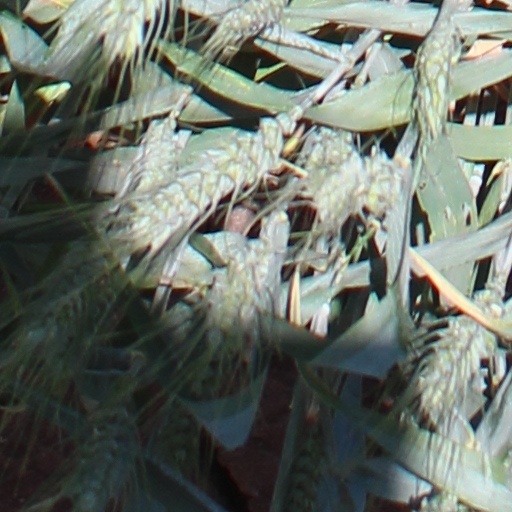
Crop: wheat